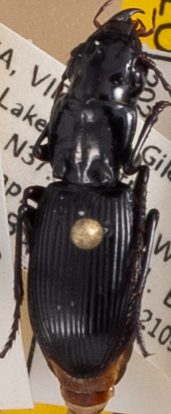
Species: Pterostichus rostratus
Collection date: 2021-09-07
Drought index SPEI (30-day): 1.13
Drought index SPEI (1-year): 0.24
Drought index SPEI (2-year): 1.69